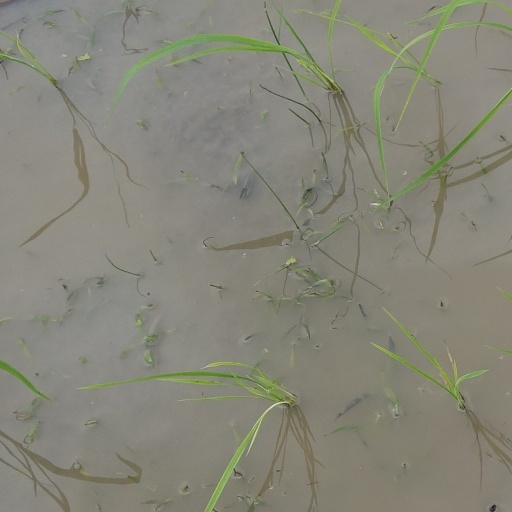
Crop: rice